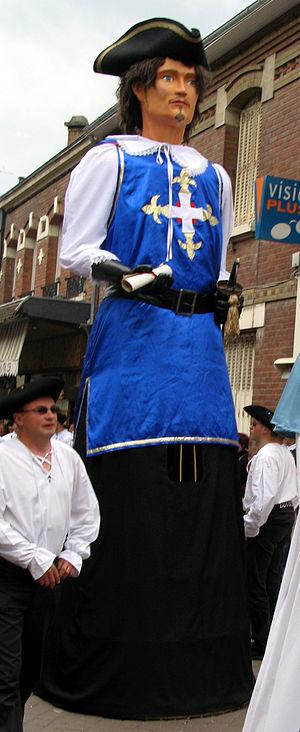
Thomas le Mousquetaire est un géant de processions et de cortèges inauguré en 1999 et symbolisant la localité de Zuytpeene, en France.
Cet article contient une liste des géants du Nord de la France et les fêtes auxquelles ils sont rattachés.